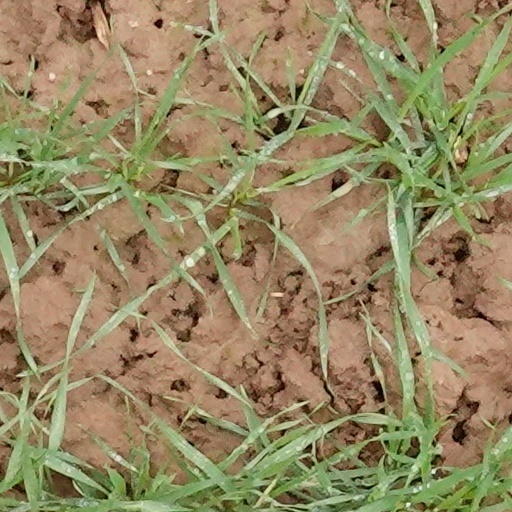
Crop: wheat